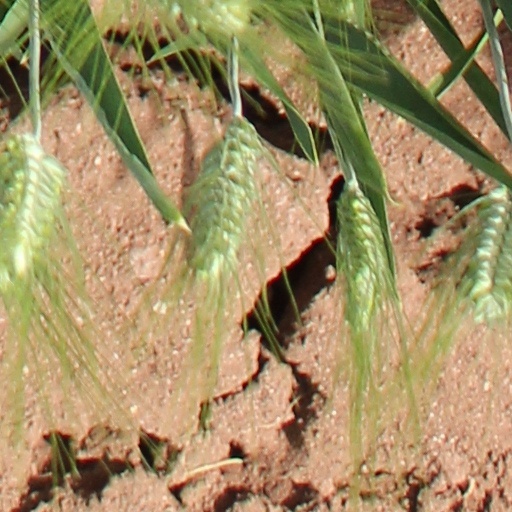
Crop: wheat